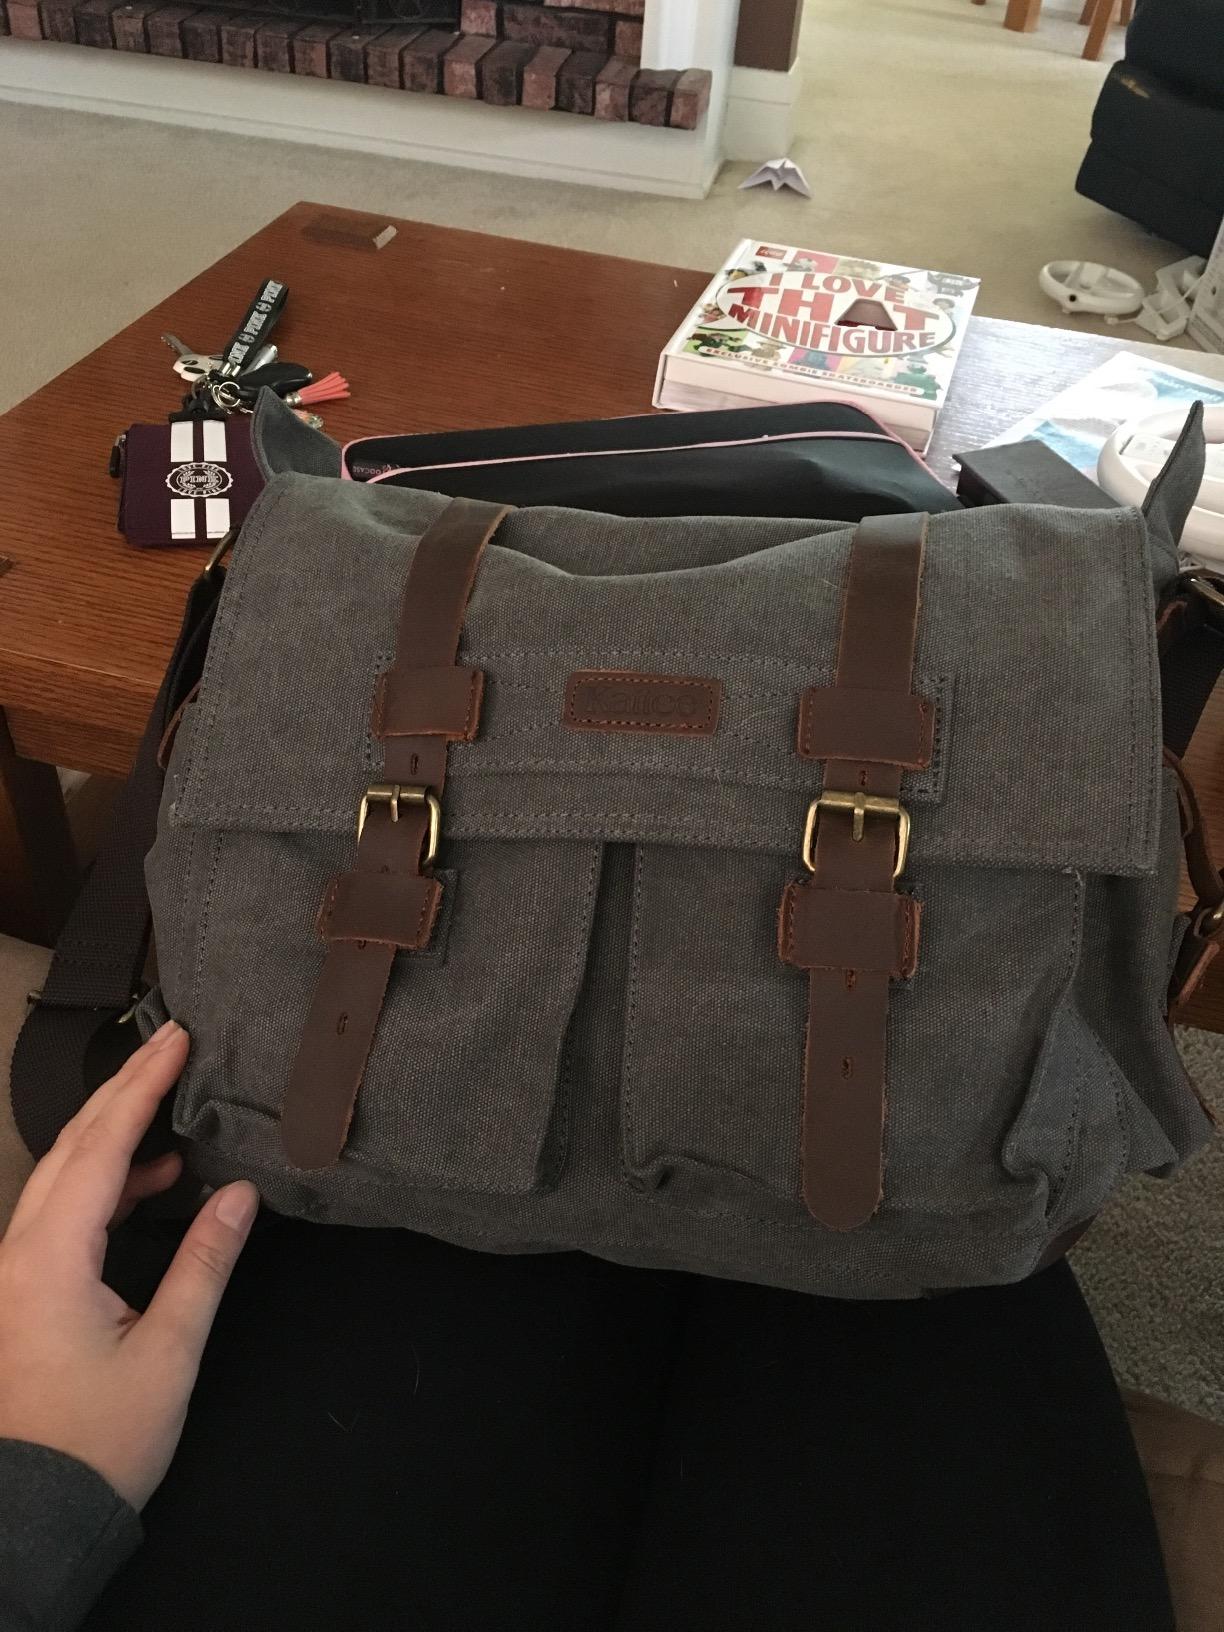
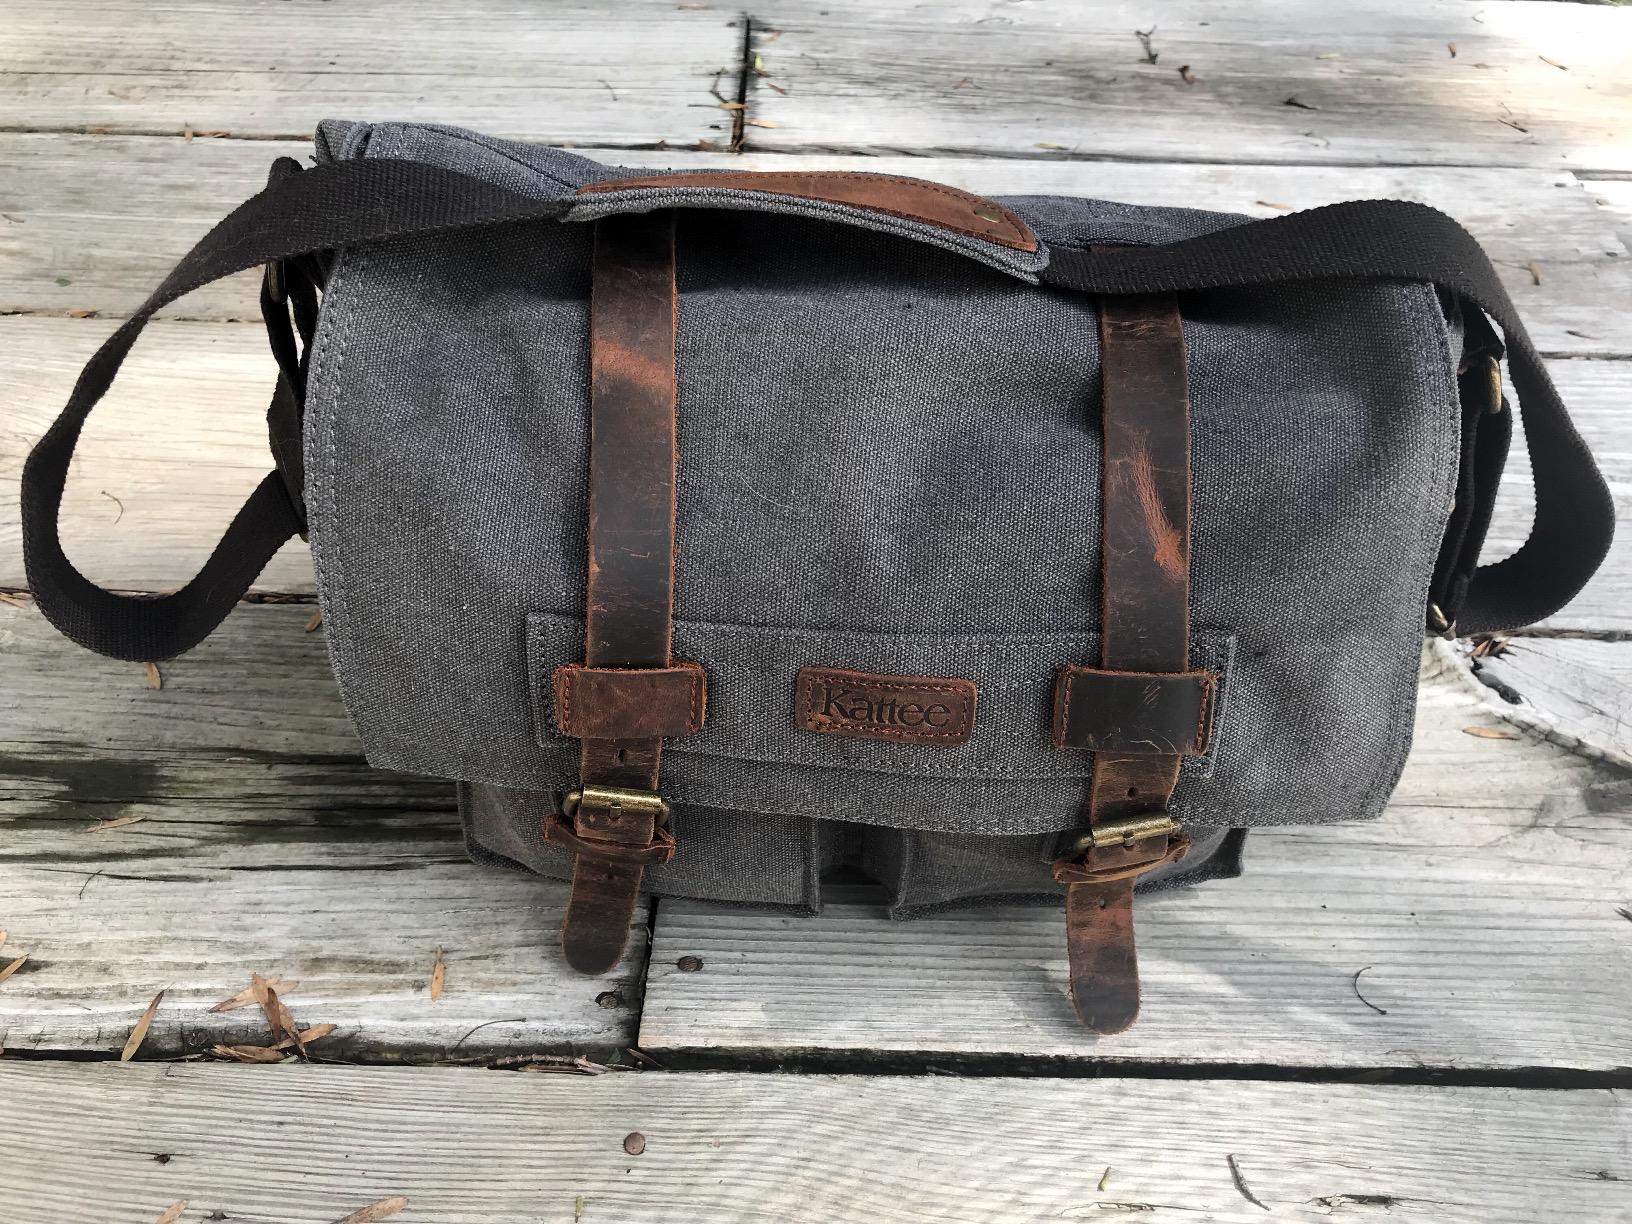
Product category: bag
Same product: yes